Adept (comics)

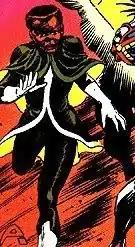
Adept Art by Brent Anderson

Adept (Jelene Anderson) is superhero appearing in American comic books published by Marvel Comics. The character is usually depicted as member of the . The character was created by Peter B. Gillis and Brent Anderson.